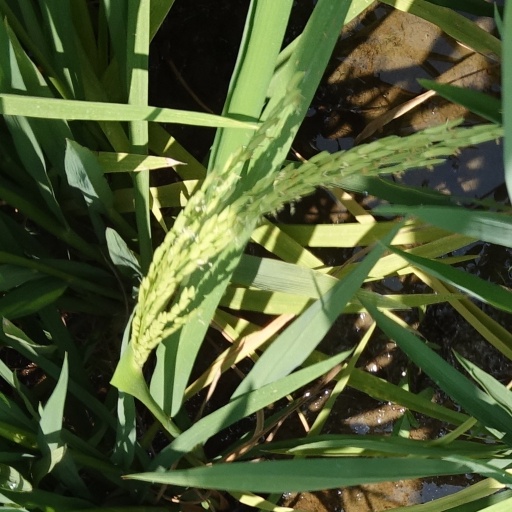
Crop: rice